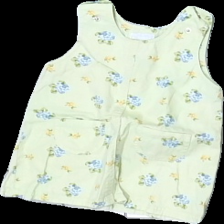
View: front
Type: Dress
Category: Children
Brand: H&M
Brand text on label: Baby baby
Colors: Green, Blue, Orange
Material: 100% Cotton
Pattern: Floral print
Cut: Regular
Size: 80
Season: Spring
Price range: 50-100
Recommended usage: Reuse
Description: floral print dress